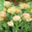
Label: tulip